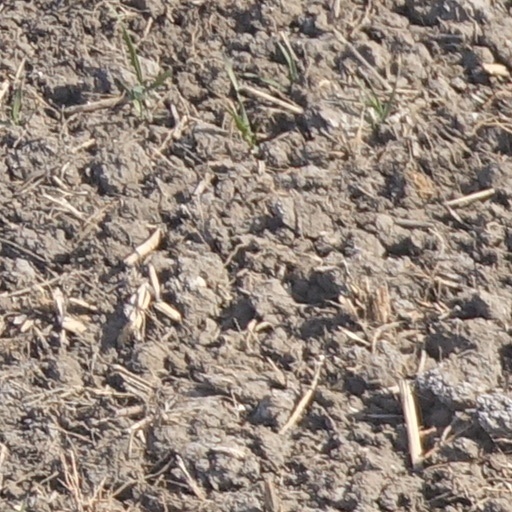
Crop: wheat